Azerbaijan (Iran)

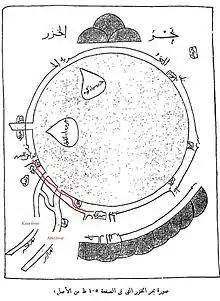
Caspian sea and Azerbaijan position on the left side of the map in the 10th century. The original map is in Ṣūrat al-'Arḍ (صورة الارض; "The face of the Earth"), Ibn Hawqal (977), Beyrut, page 419.

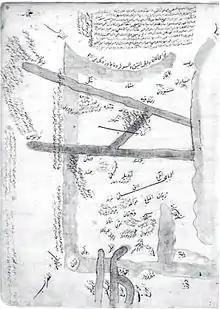
An old map of Azerbaijan and its neighboring regions depicted by the Ibn Hawqal 1145 AD

The oldest kingdom known in Iranian Azerbaijan is that of the Mannea who ruled a region south-east of Lake Urmia centered around modern Saqqez. The Manneans were a confederation of Iranian and non-Iranian groups. According to Professor Zadok: